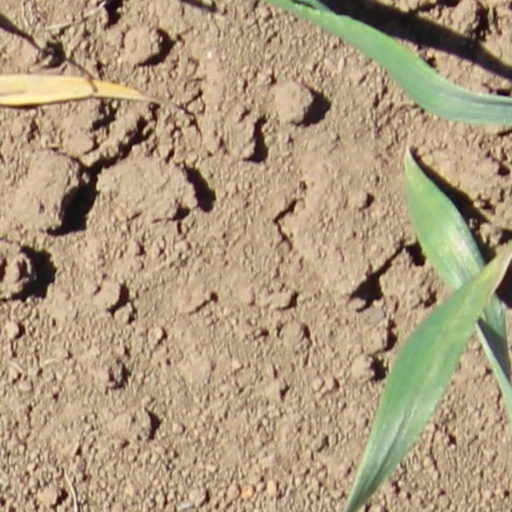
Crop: wheat